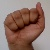
The image shows a hand gesture representing the letter 'A' in Indian Sign Language.